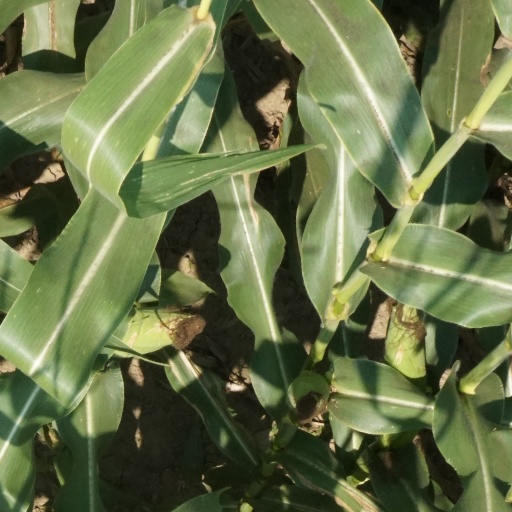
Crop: maize; corn